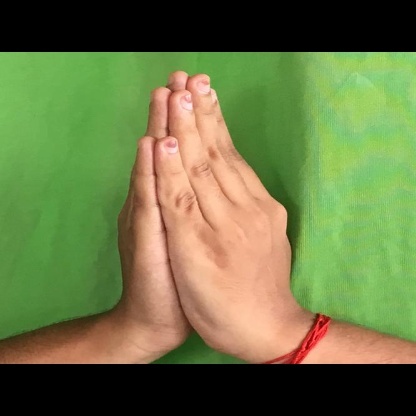
Mudra: Anjali